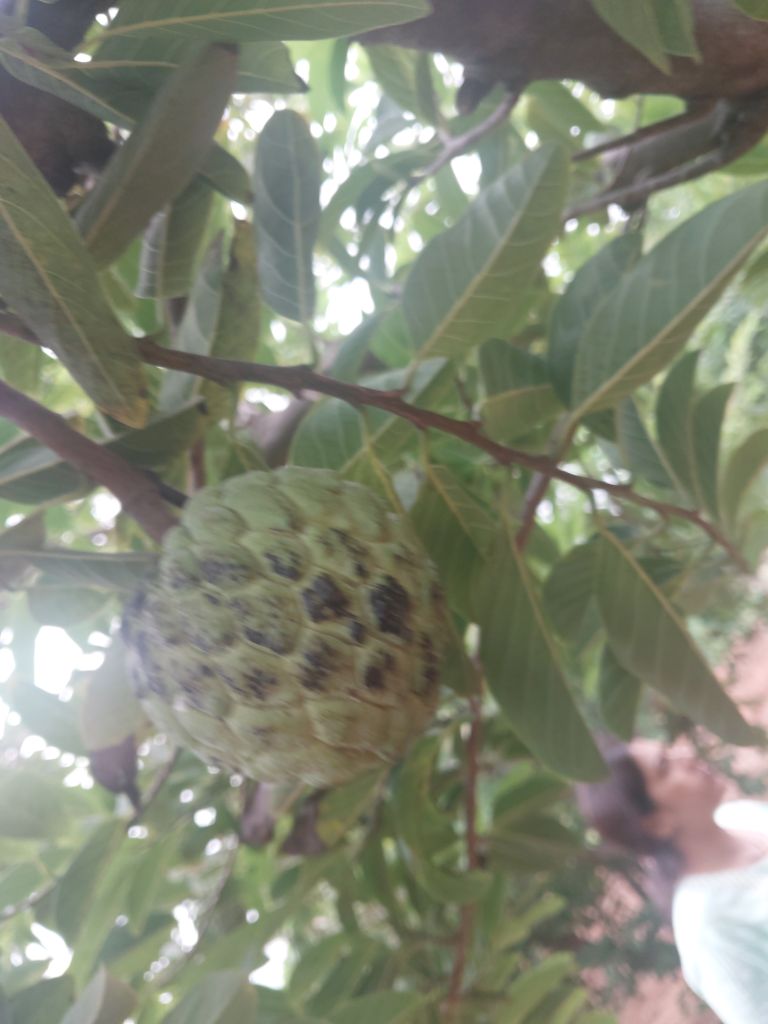
Disease label: Blank Canker